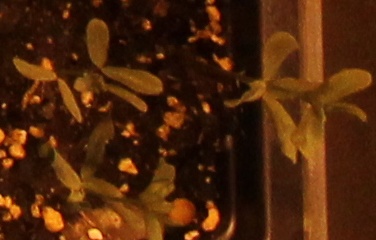
Label: Lentil